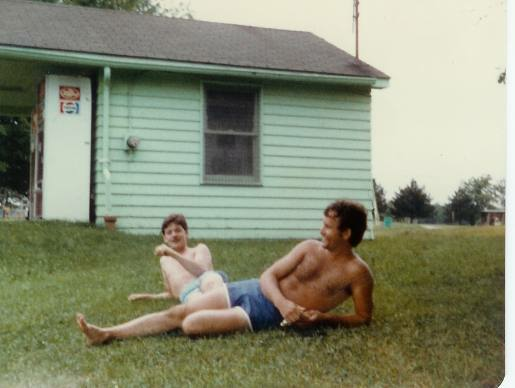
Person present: Yes